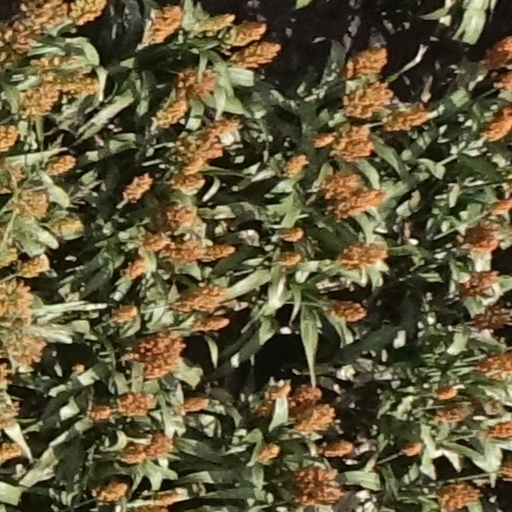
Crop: sorghum